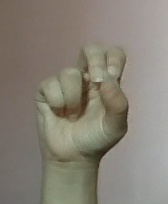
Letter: gaaf